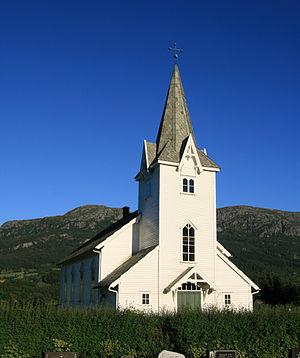
Vindafjord est une kommune de Norvège. Elle est située dans le comté de Rogaland.